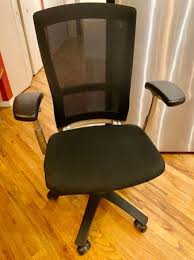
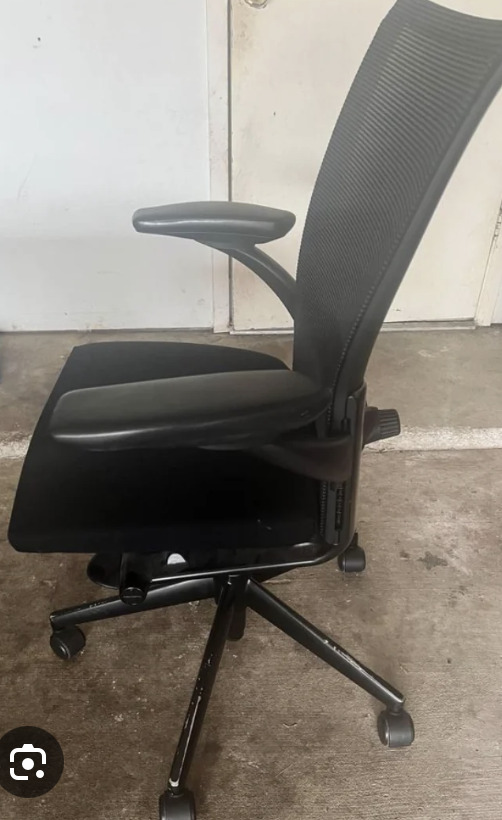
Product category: items_chair
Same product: yes